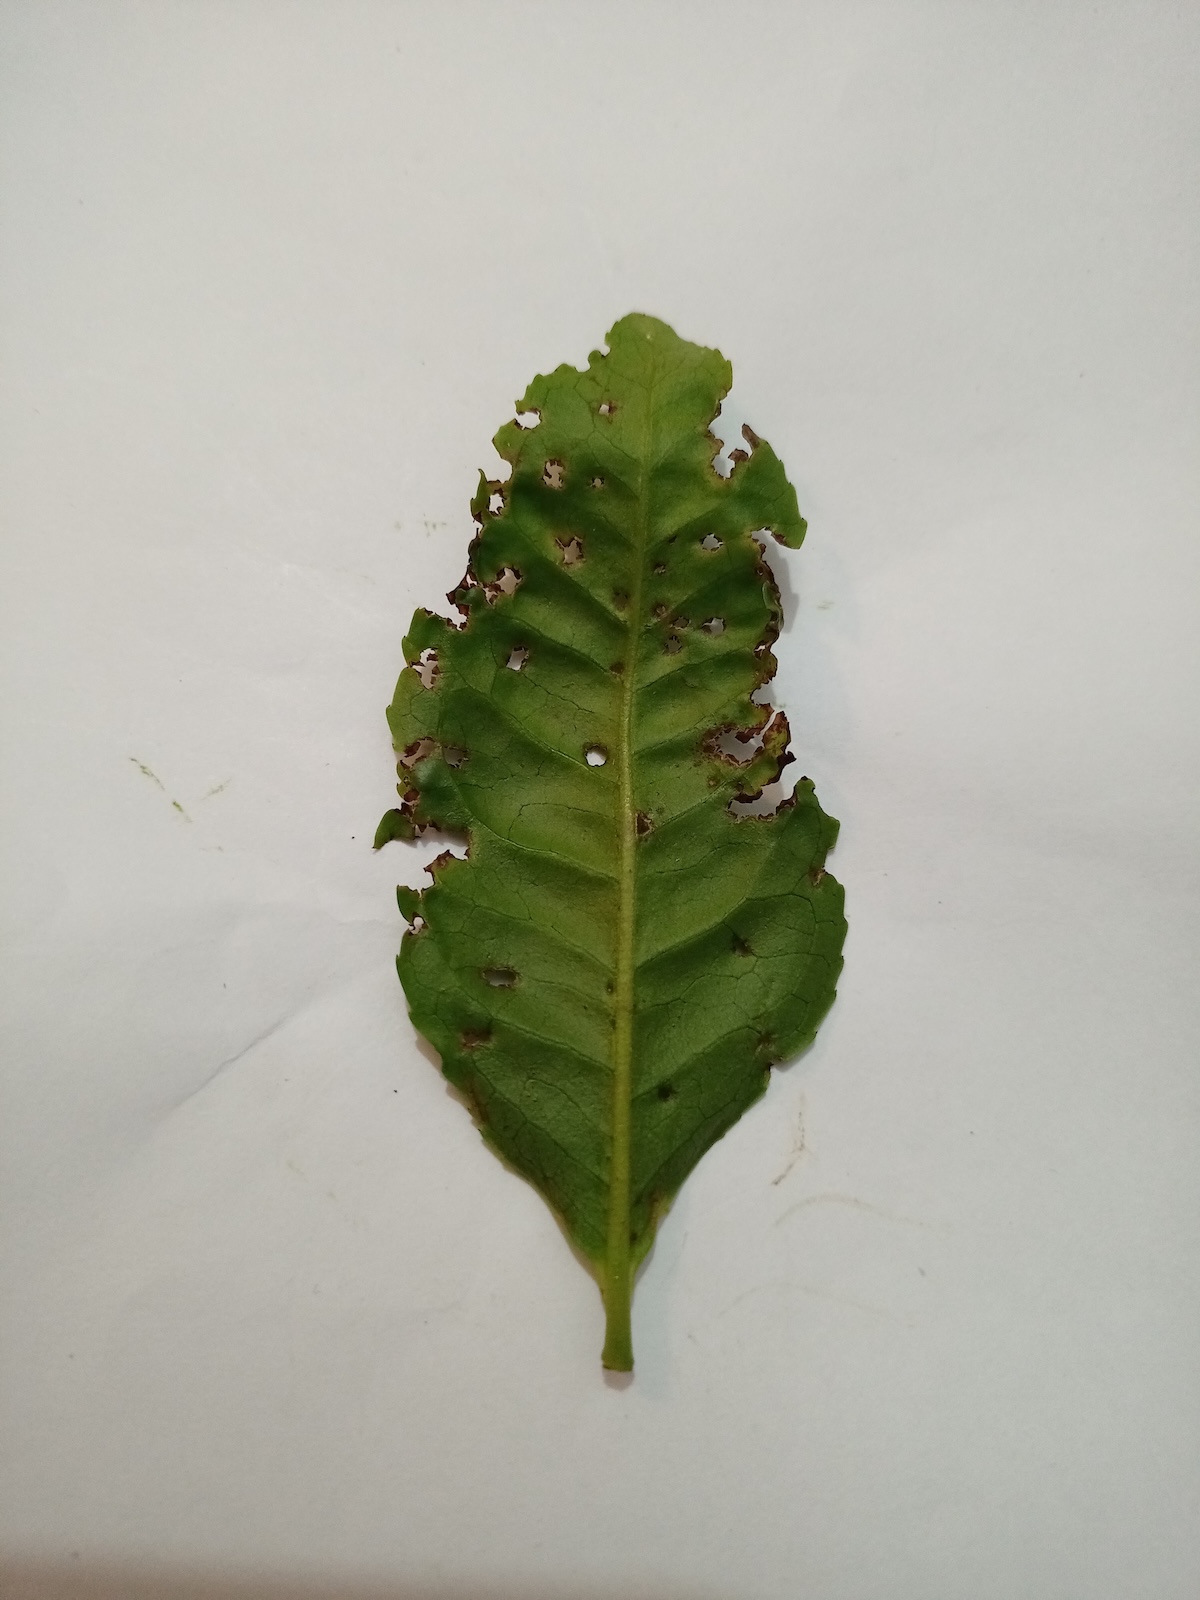
Label: Green mirid bug